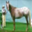
Label: horse